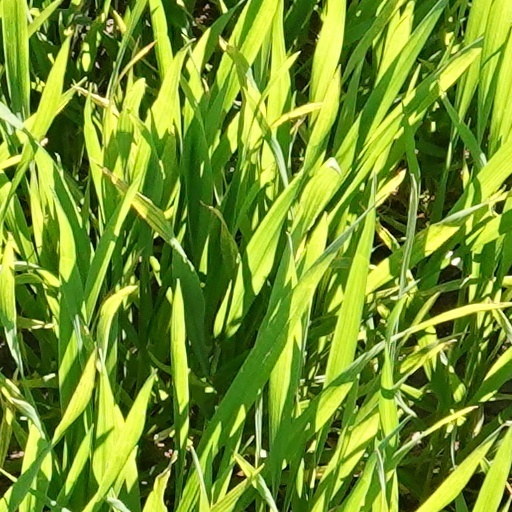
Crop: wheat